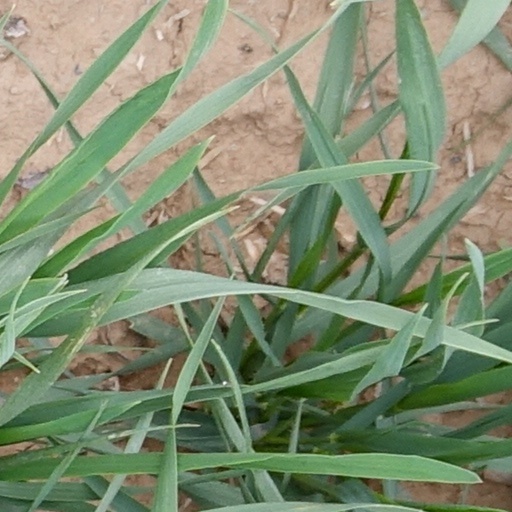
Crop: wheat